Douglass House (Houghton, Michigan)

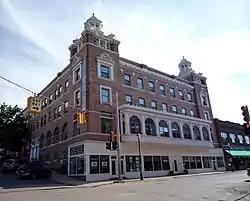

The Douglass House is a hotel located at the corner of Shelden Avenue and Isle Royale Street in Houghton, Michigan. It was placed on the National Register of Historic Places in 1982.